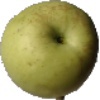
Label: Apple Golden 3